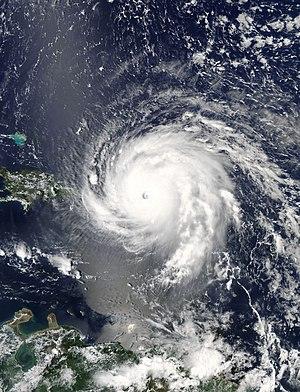
La saison cyclonique 2017 dans l'océan Atlantique nord devait s'étendre officiellement du 1ᵉʳ juin au 30 novembre 2017 selon la définition de l'Organisation météorologique mondiale. Elle fait partie de la série de catastrophes environnementales de l'été 2017. C'est la première année que le National Hurricane Center américain a commencé à émettre des avis et avertissements pour des « cyclones tropicaux potentiels », des perturbations qui n'ont pas encore atteint au moins le stade de dépressions tropicales mais qui ont une probabilité élevée de le devenir et qui peuvent causer des effets importants aux terres dans les 48 heures suivantes. Les avis pour ces tempêtes potentielles auront le même contenu que les avis normaux mais incluront la probabilité de développement.
L’ouragan Irma est le dixième cyclone tropical de la saison cyclonique 2017 dans l'océan Atlantique nord, le deuxième ouragan majeur, ayant atteint la catégorie 5 sur l'échelle de Saffir-Simpson, après l'ouragan Harvey de catégorie 4 survenu une semaine auparavant. Il était l'ouragan à rester classé en catégorie 5 pendant la plus longue période continue à ce moment.